Humanitarian response to Typhoon Haiyan

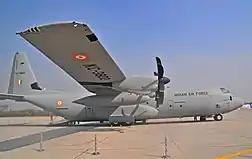
Indian Air Force C-130J

Taiwan, also influenced by typhoon Haiyan, sent estimated total amount of US$12.3 million donated relief materials (at least 680 tons) and money as of mid-December. Among this, Taiwanese Government pledged $200,000 in relief funding at the first moment. As a close neighboring country of Philippines, Taiwan is the first country delivering relief supplies to Philippines by Navy vessels and Air Force crafts. In addition, a 35-person team organized by the Taiwan Root Medical Peace Corps arrived in the affected areas to provide free medical assistance.